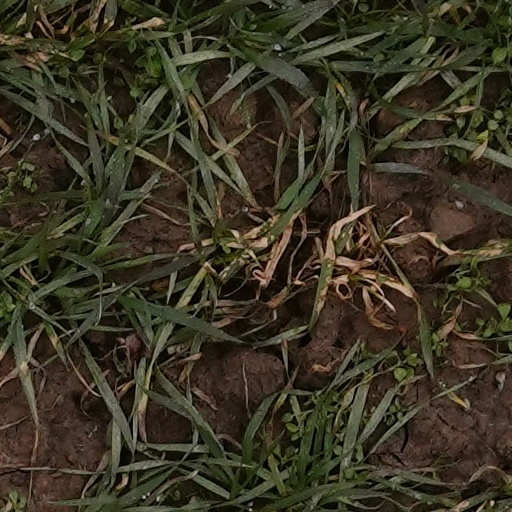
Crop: wheat